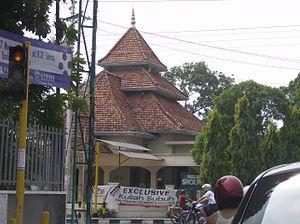
L'islam est l'une des six religions officiellement reconnues par l'État indonésien, avec le bouddhisme, le catholicisme, le confucianisme, l'hindouisme et le protestantisme.